Pfeifer Brothers Department Store

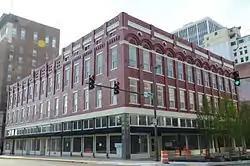

The Pfeifer Brothers Department Store is a historic commercial building at 522-24 South Main Street in downtown Little Rock, Arkansas. It is a large three story brick structure, with load bearing brick walls and internal steel framing. The ground floor is lined with commercial plate glass display windows, separated by brick pilasters capped with capitals made of terra cotta.